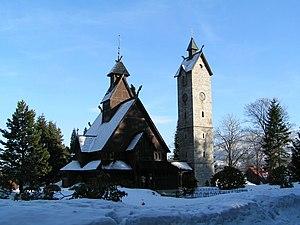
La décoration de pignon en Scandinavie dans l’habitat traditionnel et rural des pays nordiques est intimement liée à la construction en bois et aux bâtiments en rondins empilés. Contrairement à d’autres régions européennes où la maison principale fait l’objet d’une attention plus particulière de la part des propriétaires, l’ornementation concerne à la fois l’habitation principale et les bâtiments annexes comme de simples greniers, des étables ou des fenils isolés pour lesquels la sculpture traditionnelle sur bois apporte des panneaux sculptés et des bas-reliefs qui complètent les motifs ornementaux des sommets de pignon. Alors qu’elle a quasi disparu dans de nombreuses régions scandinaves méridionales, elle s’est encore maintenue dans les régions de montagne, de hauts plateaux et de contrées très boisées à l’écart des axes de communication. La décoration supérieure du pignon joue soit sur un motif croisé, soit sur la verticalité d’un poteau, soit enfin sur les deux cumulés comme dans le stabbur sur la photographie ci-contre.